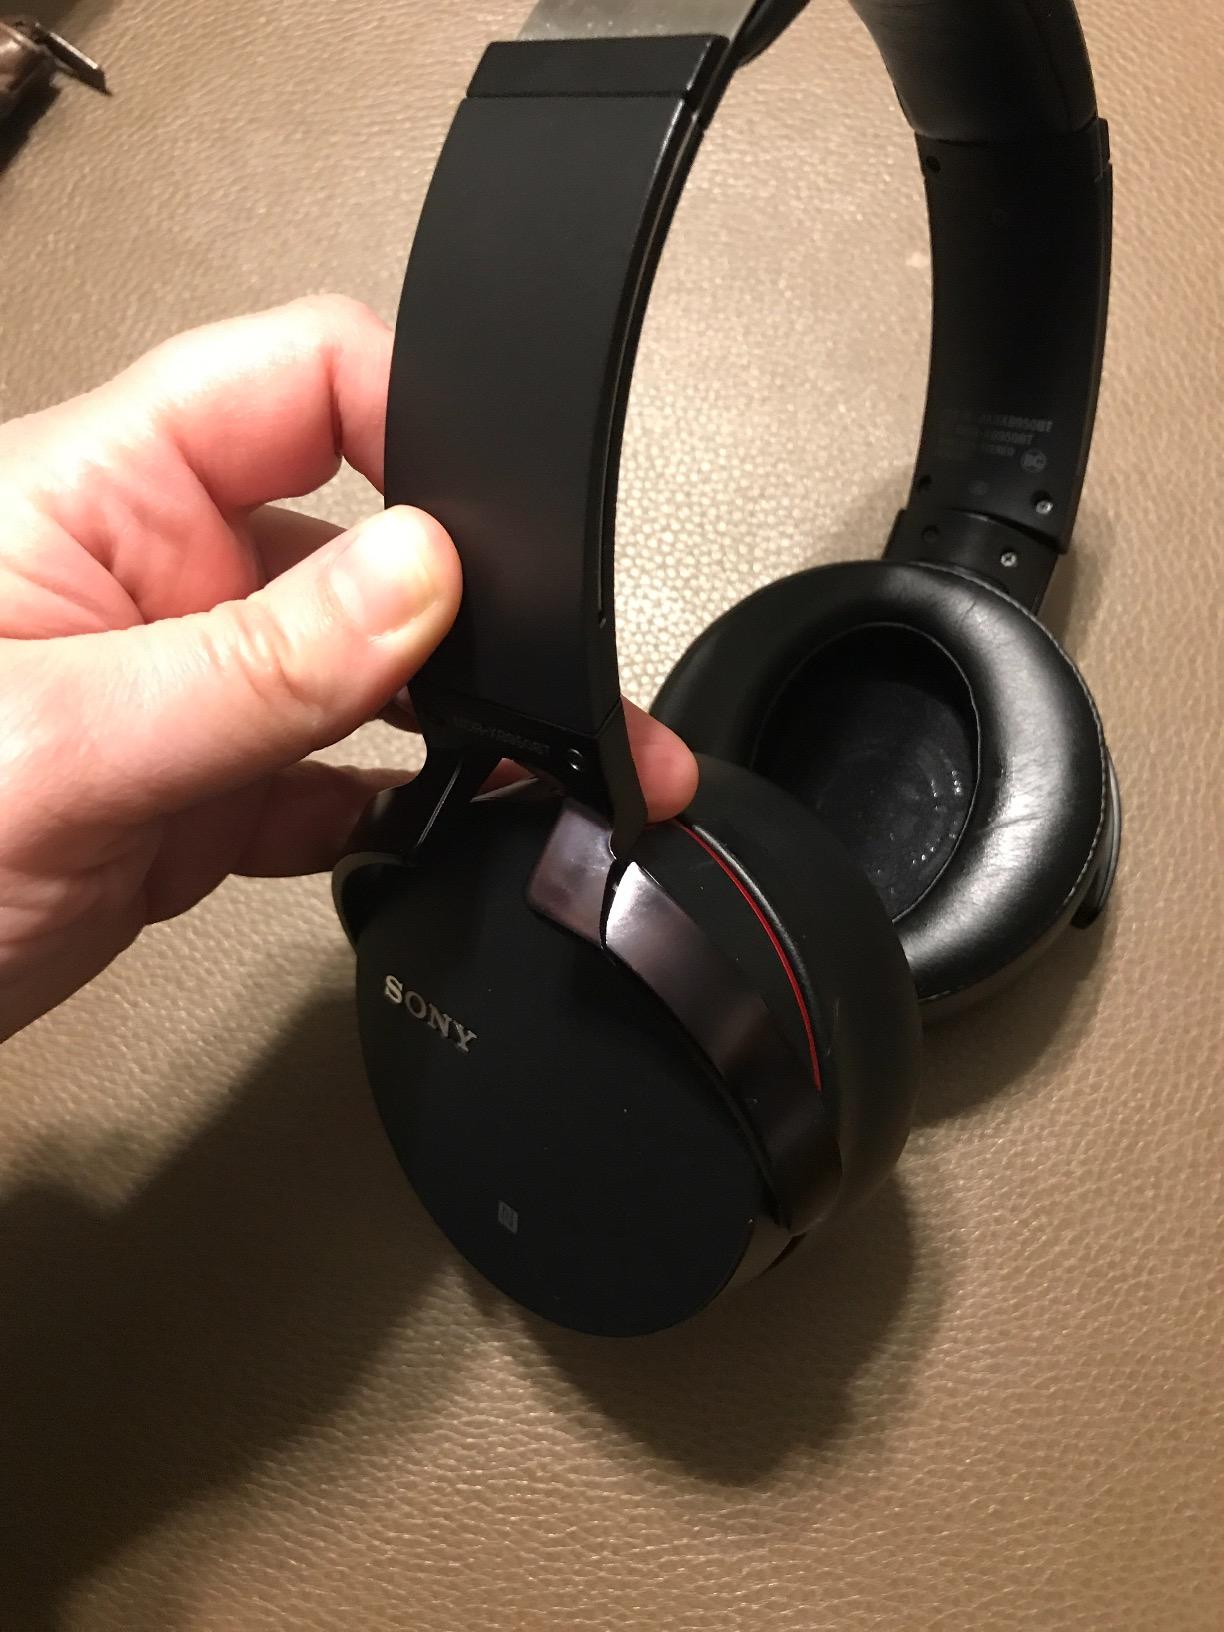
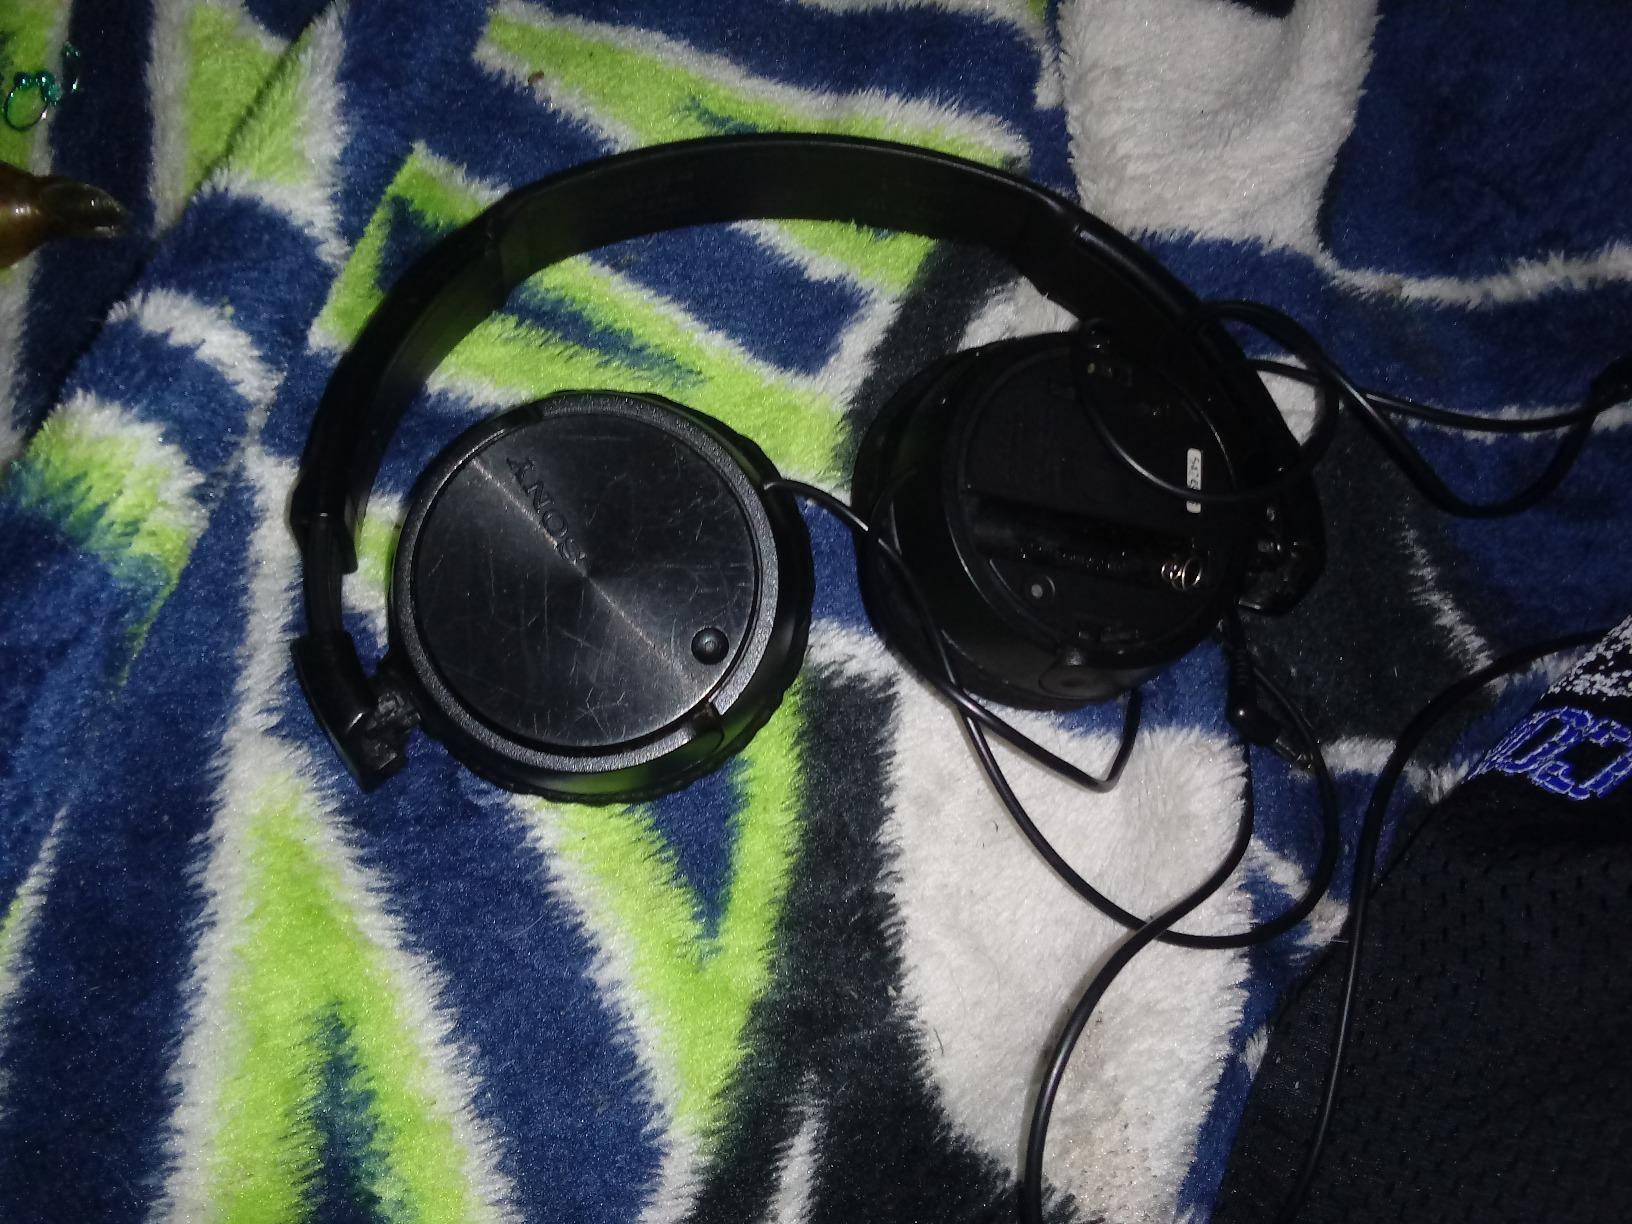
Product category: headphones
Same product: no